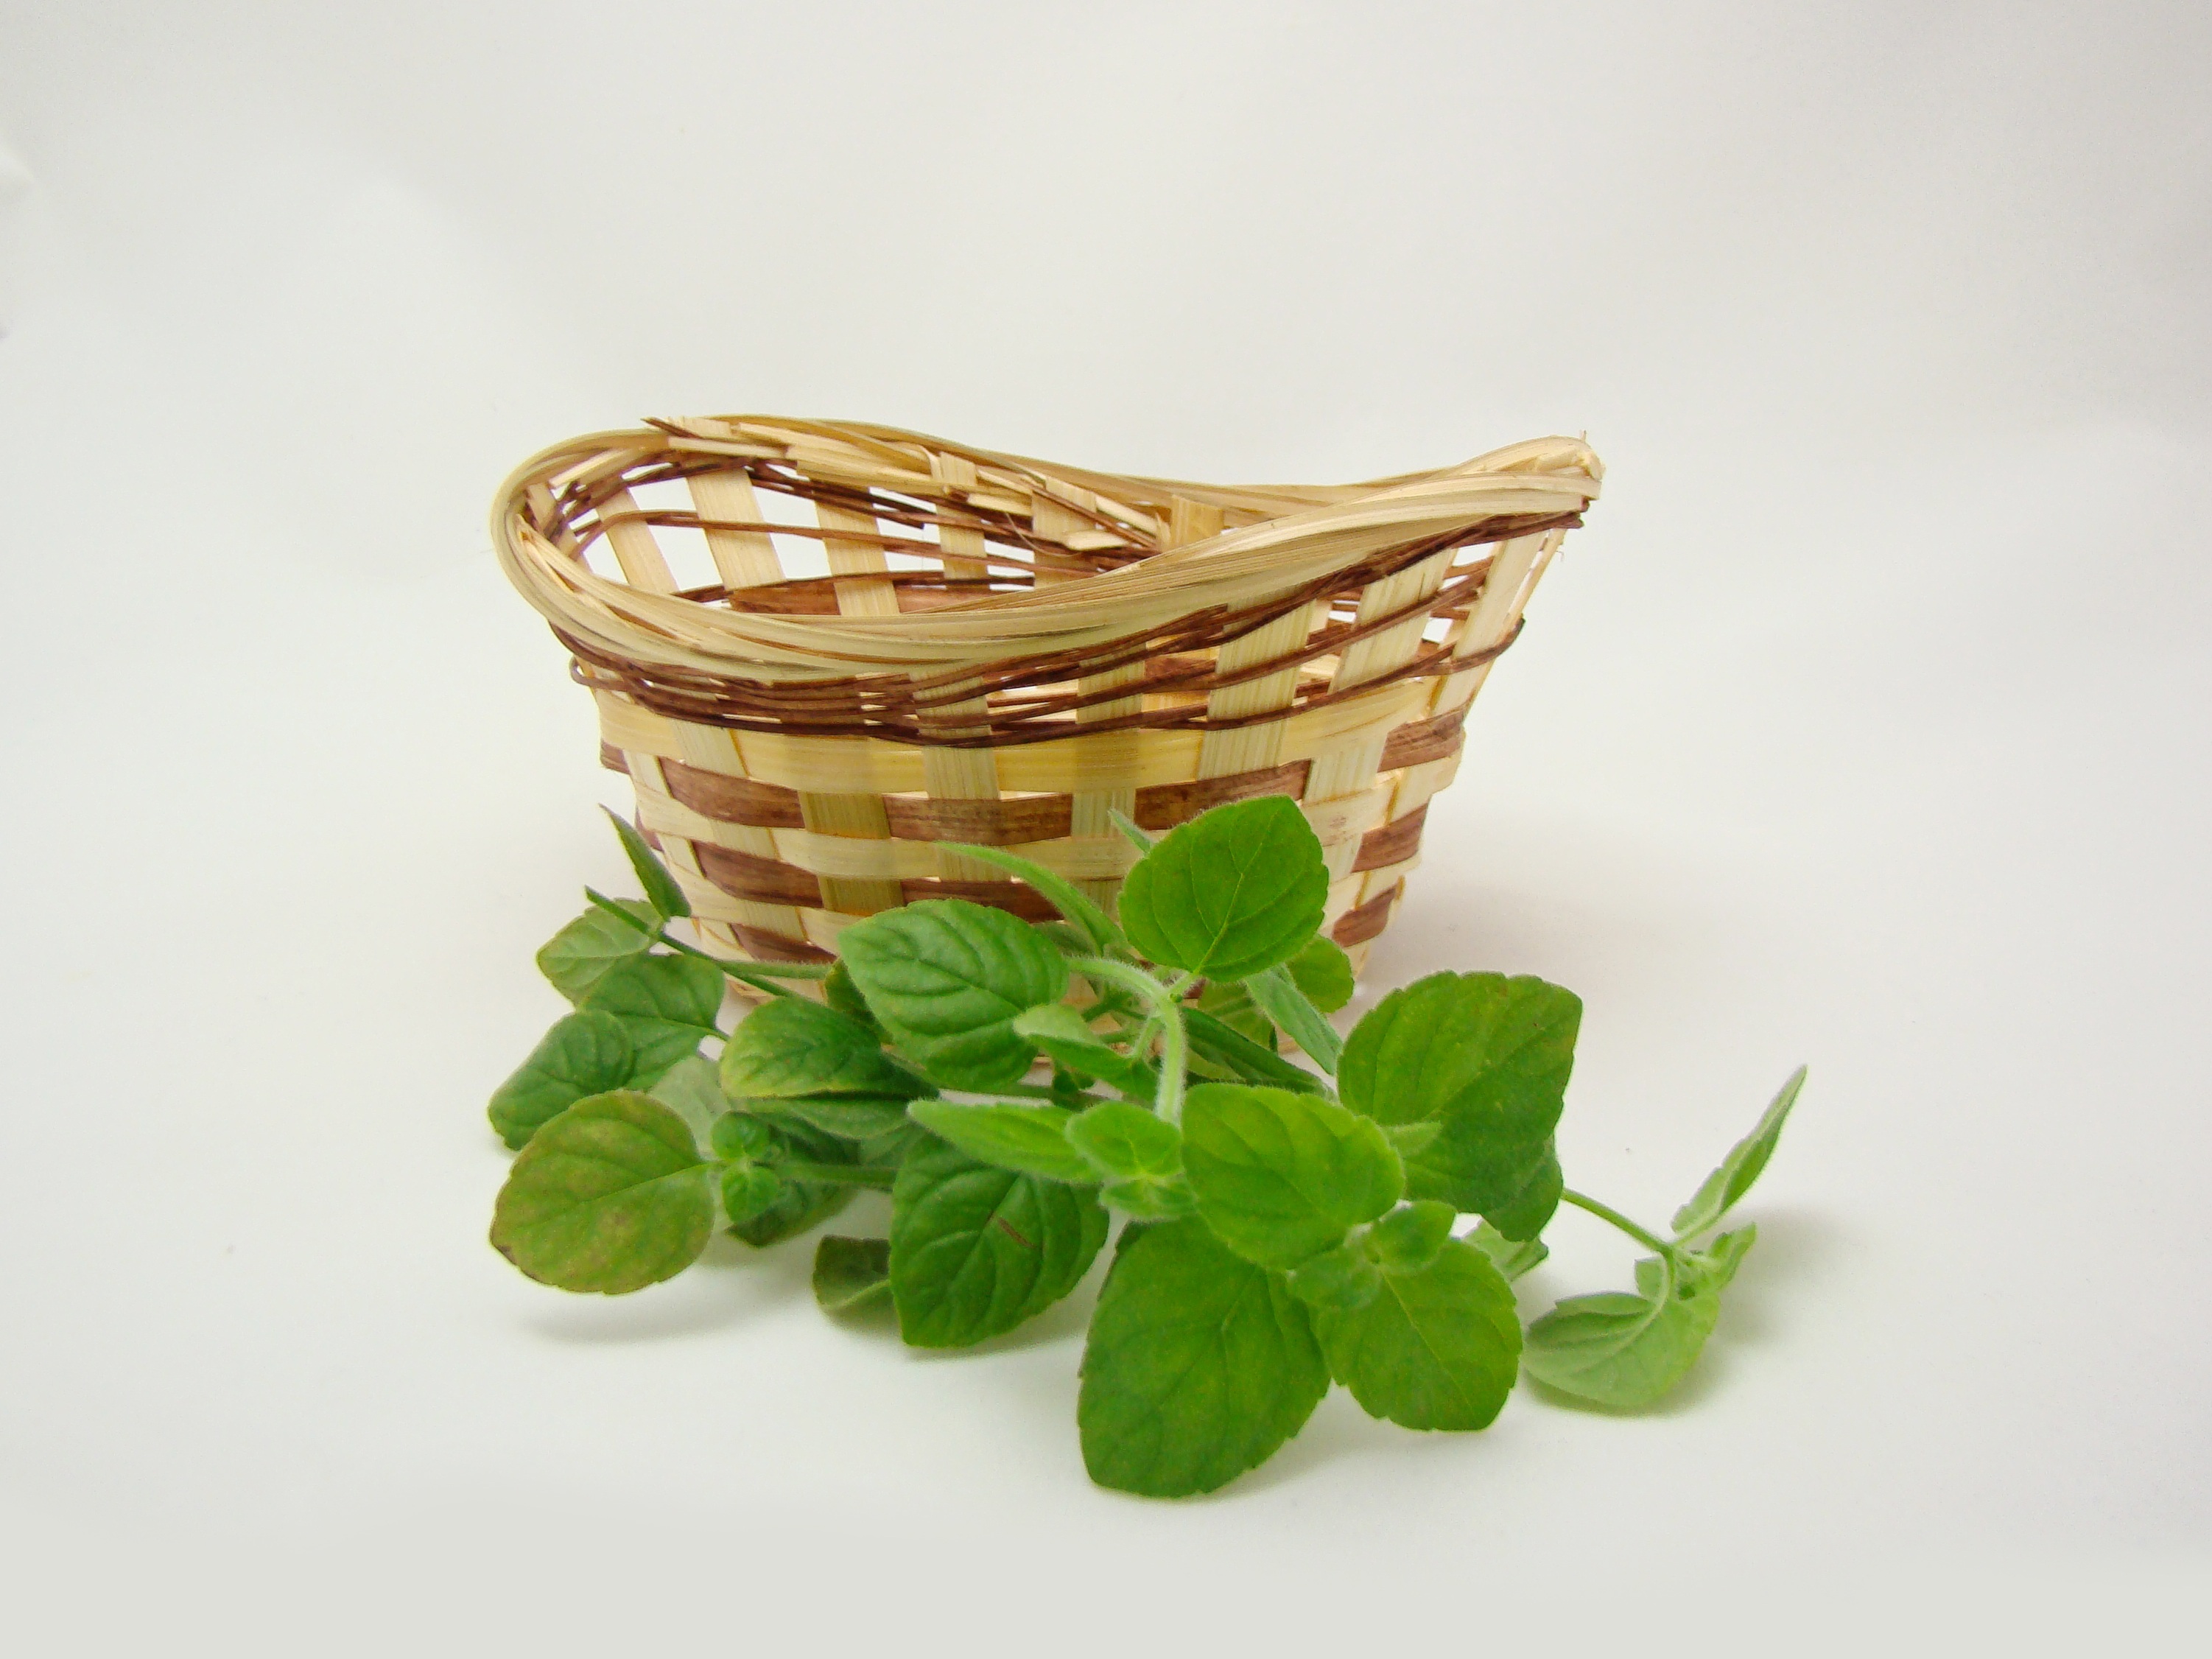
nature, summer, food, green, produce, fresh, basket, mint, wicker, leaves